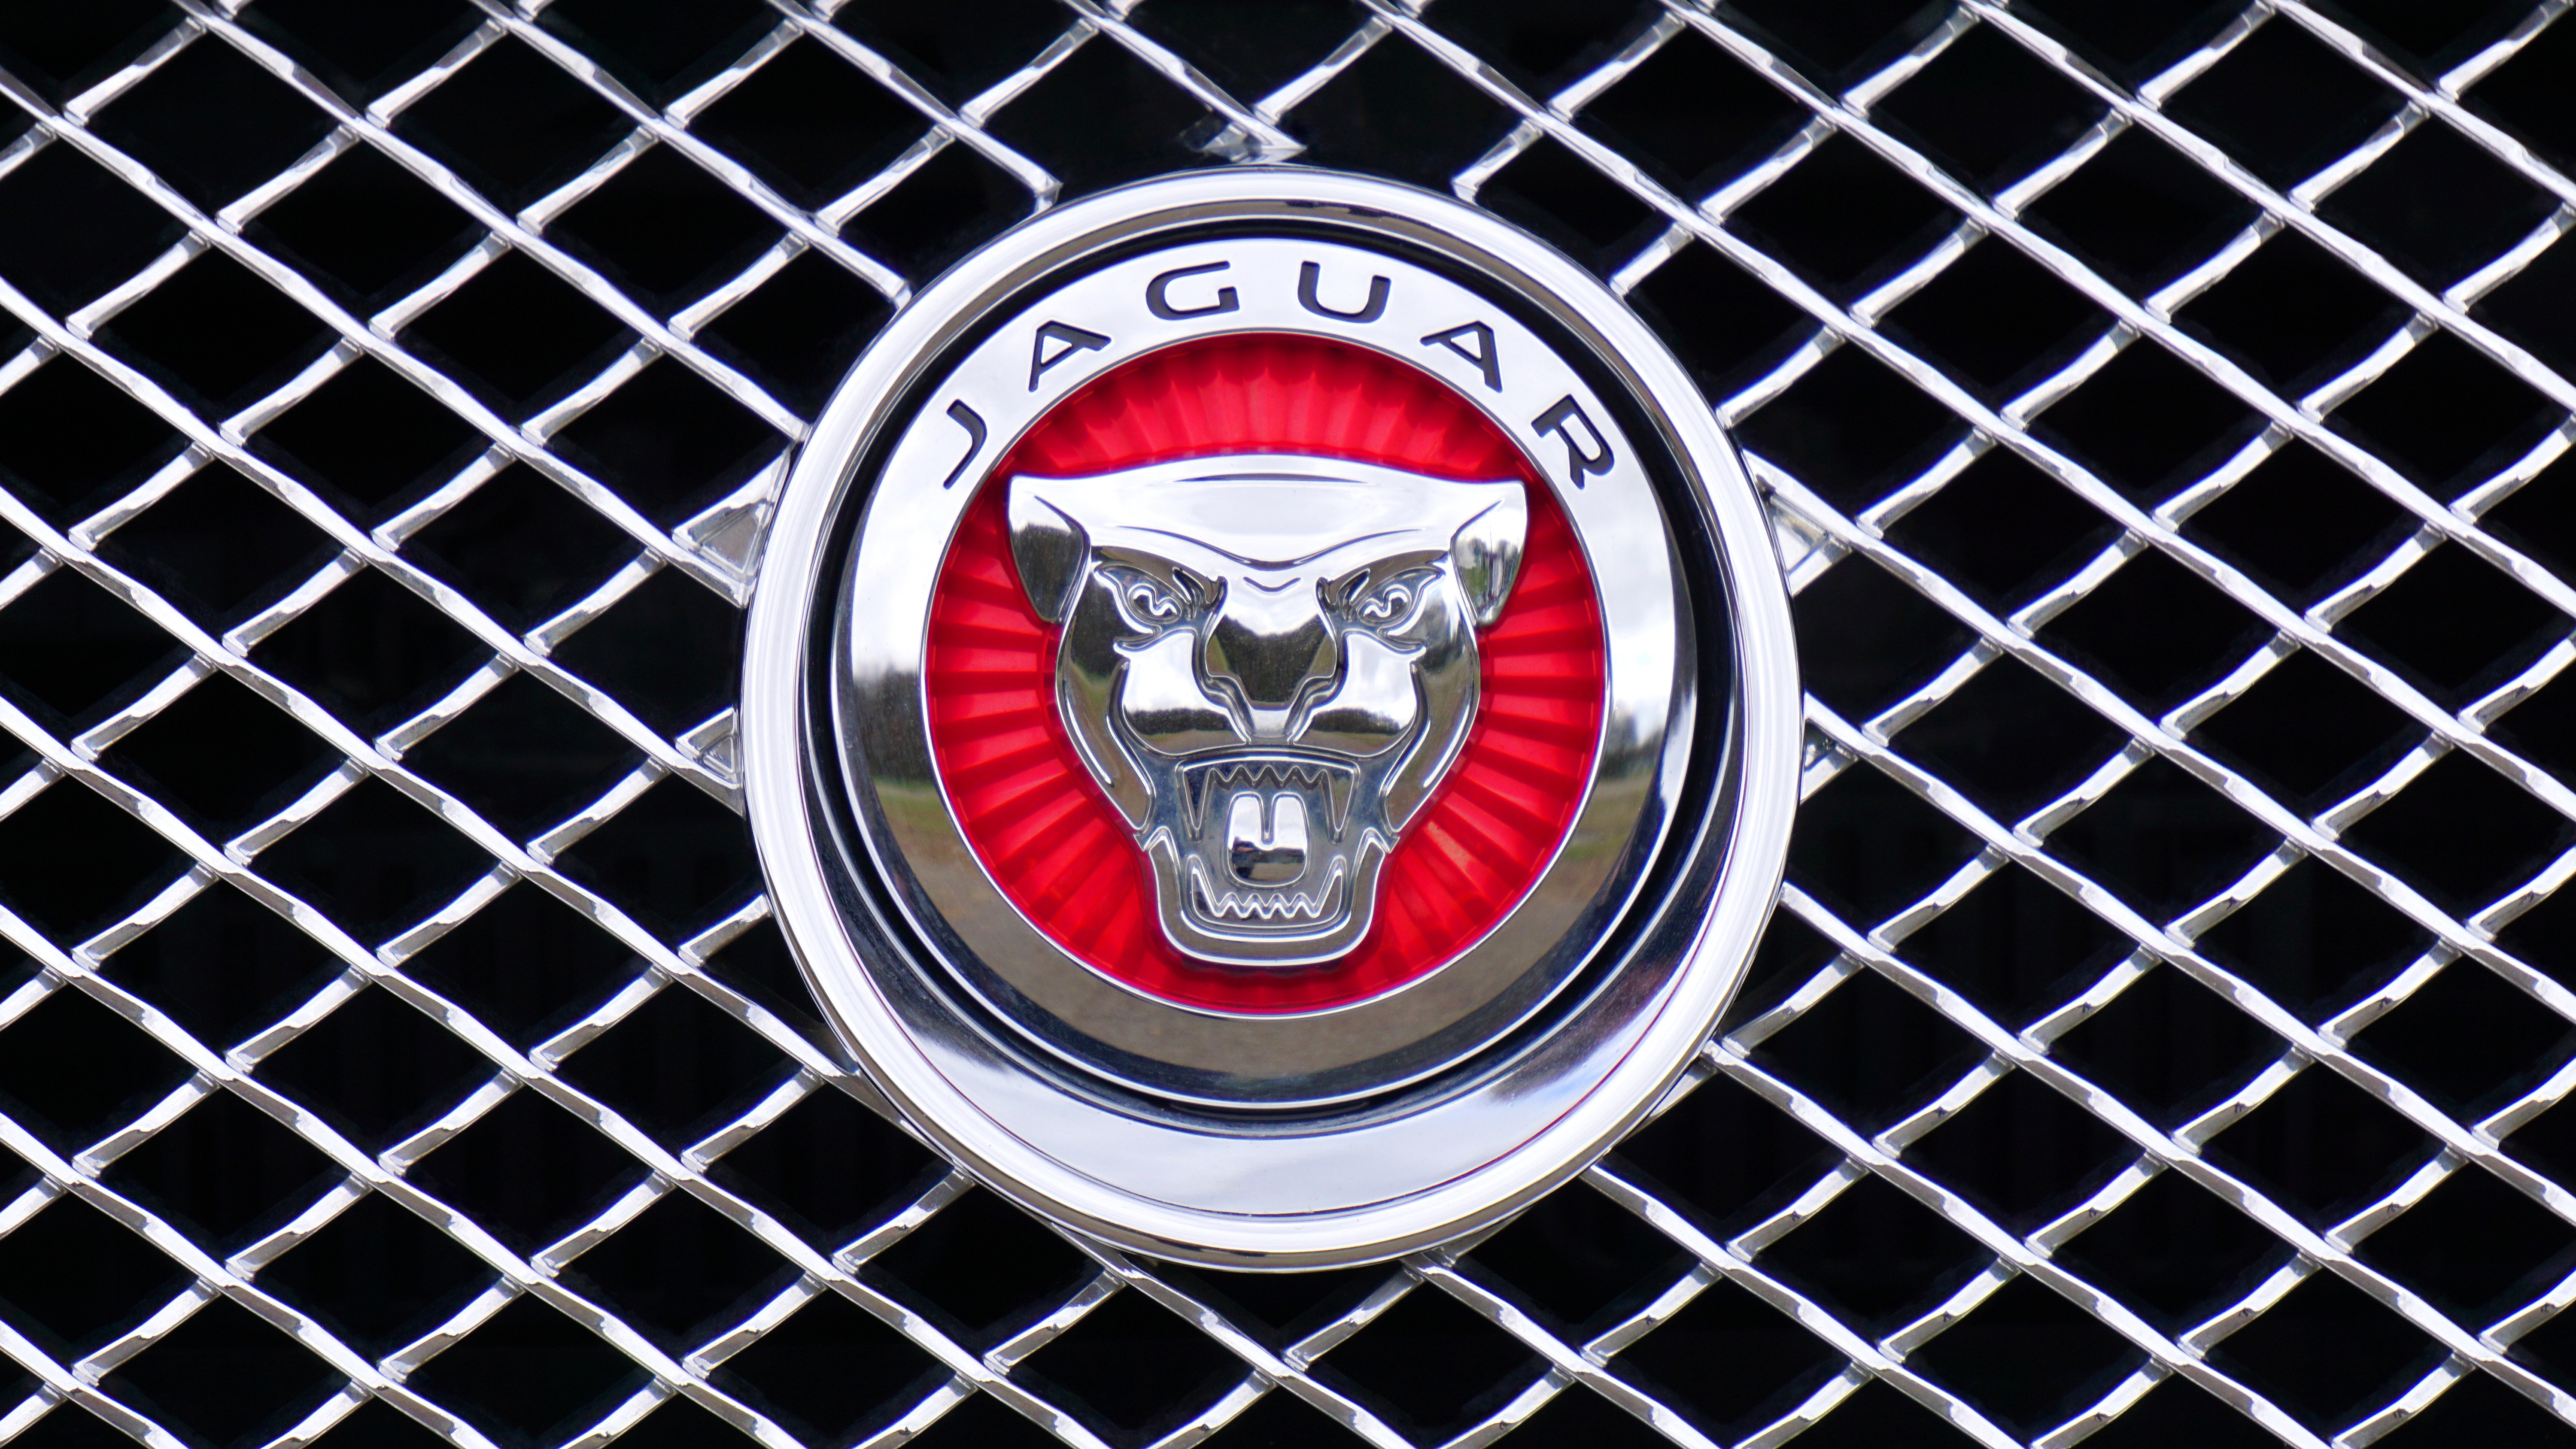
car, wheel, steel, sign, reflection, vehicle, symbol, spoke, grille, circle, emblem, stainless steel, brand, font, chrome, luxury, design, logo, silver, jaguar, iron, classic, icon, hubcap, metallic, automotive exterior